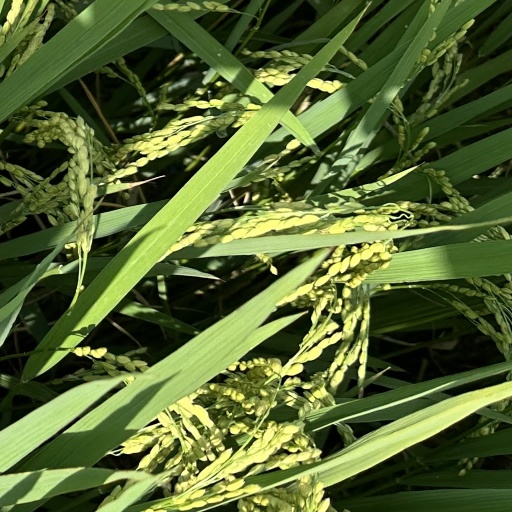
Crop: rice